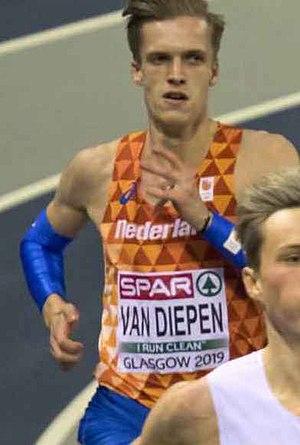
Tony van Diepen est un athlète néerlandais, spécialiste du 400 m.